Spotted towhee

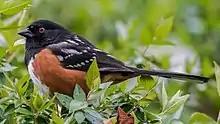
Spotted towhee at Vasona Park

Its breeding habitat in the southwest is largely dependent on coastal sage scrub, as it provides cover from predators. It migrates to northern and northwestern United States and southwestern Canada to breed in scrubland, parks and suburban gardens. Northwestern birds migrate eastwards to the central plains of the United States, mostly the northwestern-central Great Plains. In other areas, some birds may move to lower elevations in the winter. Their breeding habitat is chaparral, thickets or shrubby areas across western North America. This bird interbreeds with the collared towhee where their ranges overlap in southwestern Mexico.